Brendan Gaughan

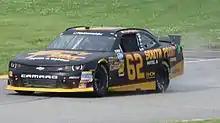
Gaughan racing in the rain at Road America for his first Nationwide series win (2014)

Gaughan won his first Nationwide Series race at Road America in June 2014 after Alex Tagliani ran out of gas before the final caution. After a battle with Chase Elliott, he passed Elliott on the final lap to win the race. He was very emotional about his win as he was running a car dedicated to his deceased grandfather John Jackie Gaughan. Following the emotional win, Gaughan continued his success racing up front consistently and by winning the VisitMyrtleBeach.com 300 at Kentucky.